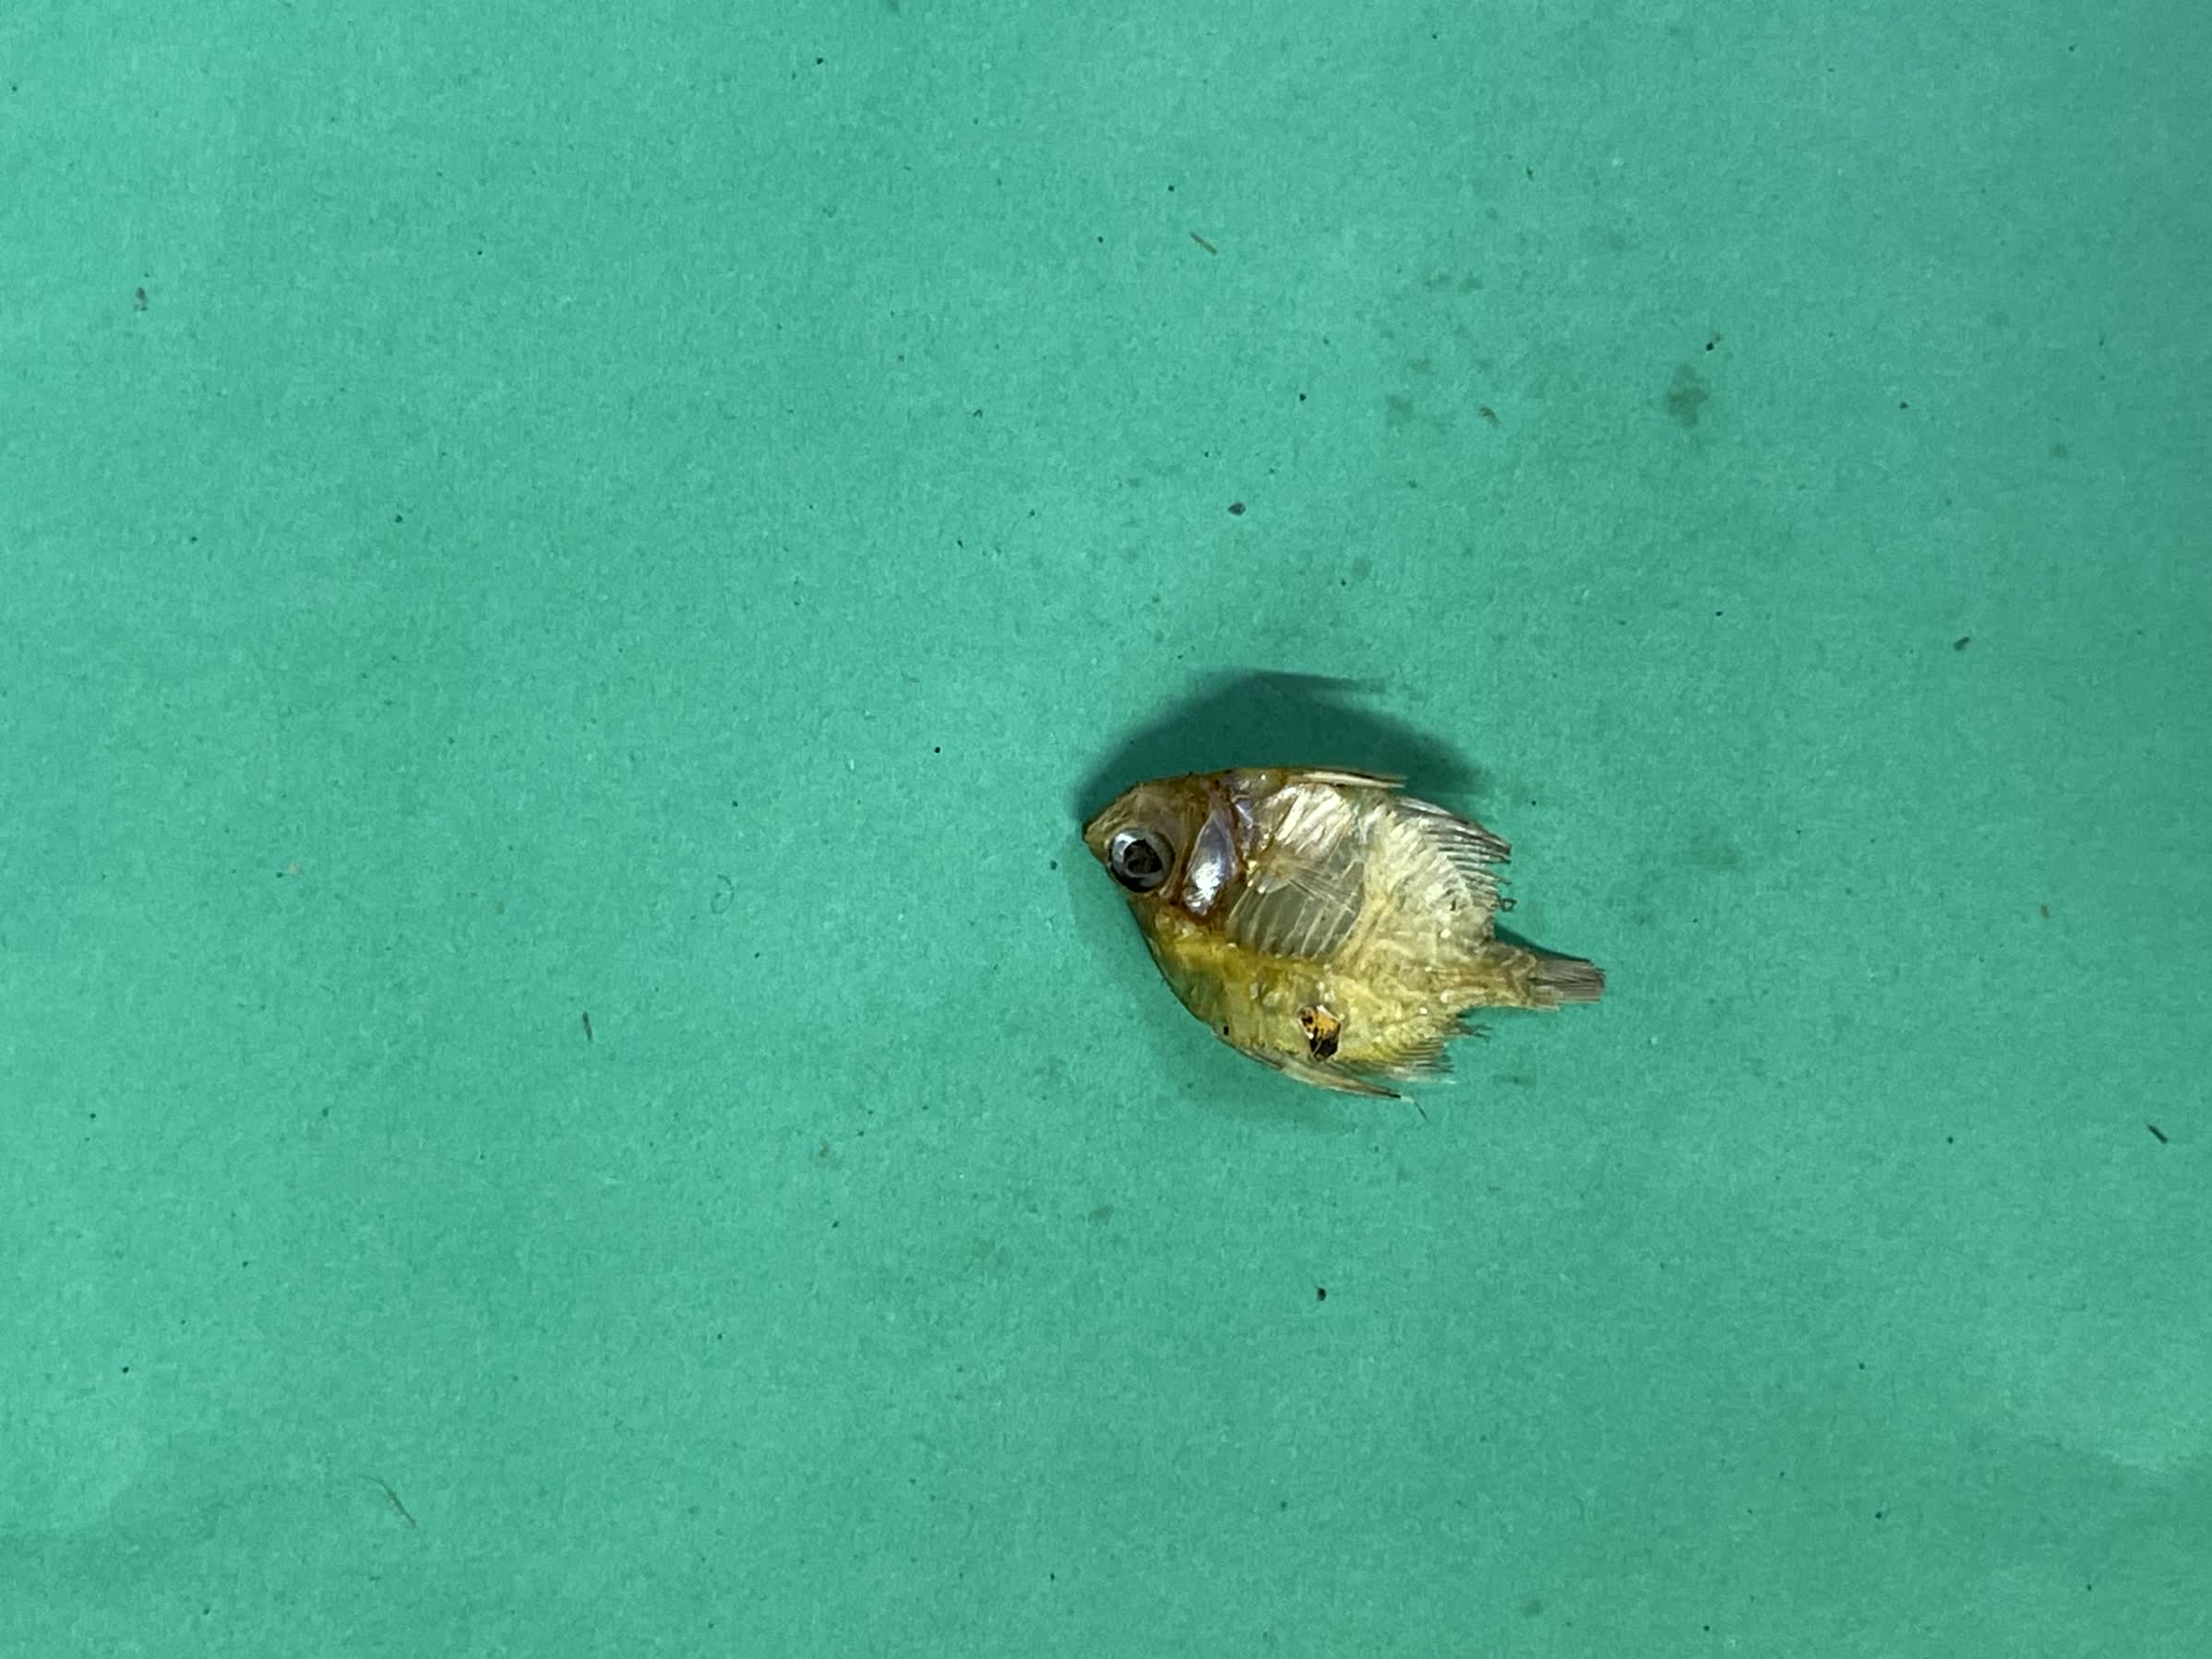
Species: Chanda